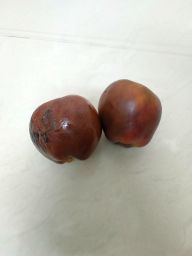
Fruit: Apple
Quality: Bad